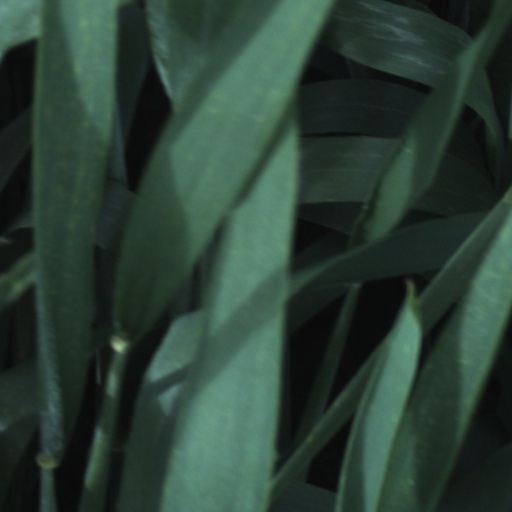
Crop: wheat